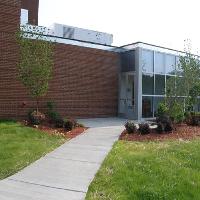
Weather: cloudy or overcast